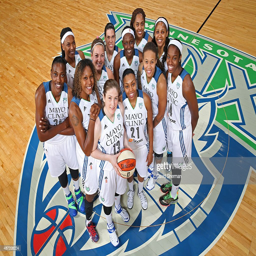
basketball team pose for the annual team photo .